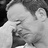
Emotion: neutral